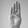
ASL letter: B